John Rooney (sportscaster)

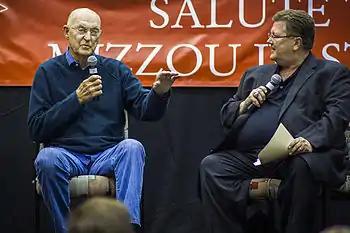
Rooney (right) interviewing Mizzou basketball coach Norm Stewart in 2014

John Rooney (born January 30, 1955) is an American sportscaster, currently best known as a play-by-play announcer for radio broadcasts of Major League Baseball's St. Louis Cardinals.